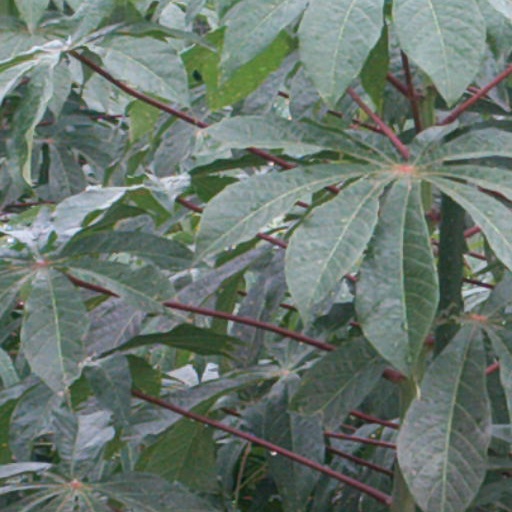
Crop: cassava